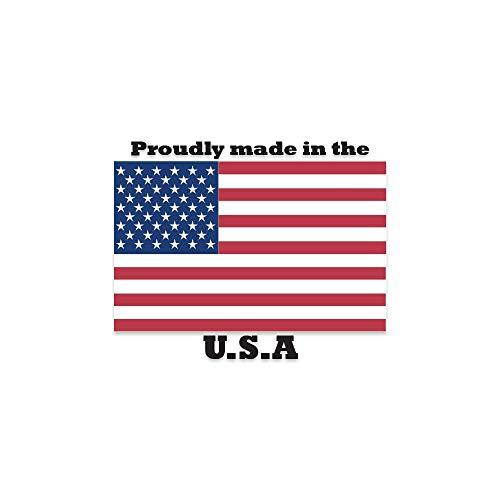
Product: SignMission Frozen Lemonade 72" Banner Concession Stand Food Truck Single Sided, Size: 24" X 72"
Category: Home & Kitchen | Home Décor | Kids' Room Décor | Wall Décor | Pennants & Banners
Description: Proudly Made In The USA – Buy with confidence from an American owned and operated company SignMission Banners are produced in our state-of-the-art facility in West Palm Beach, Florida, proudly made in the U. S. A.
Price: $34.99
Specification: ProductDimensions:24x72x0.1inches|ItemWeight:1.12ounces|ShippingWeight:1.09pounds(Viewshippingratesandpolicies)|Manufacturer:SignMission|ASIN:B07V9HGJVH|Itemmodelnumber:B-72FrozenLemonade19